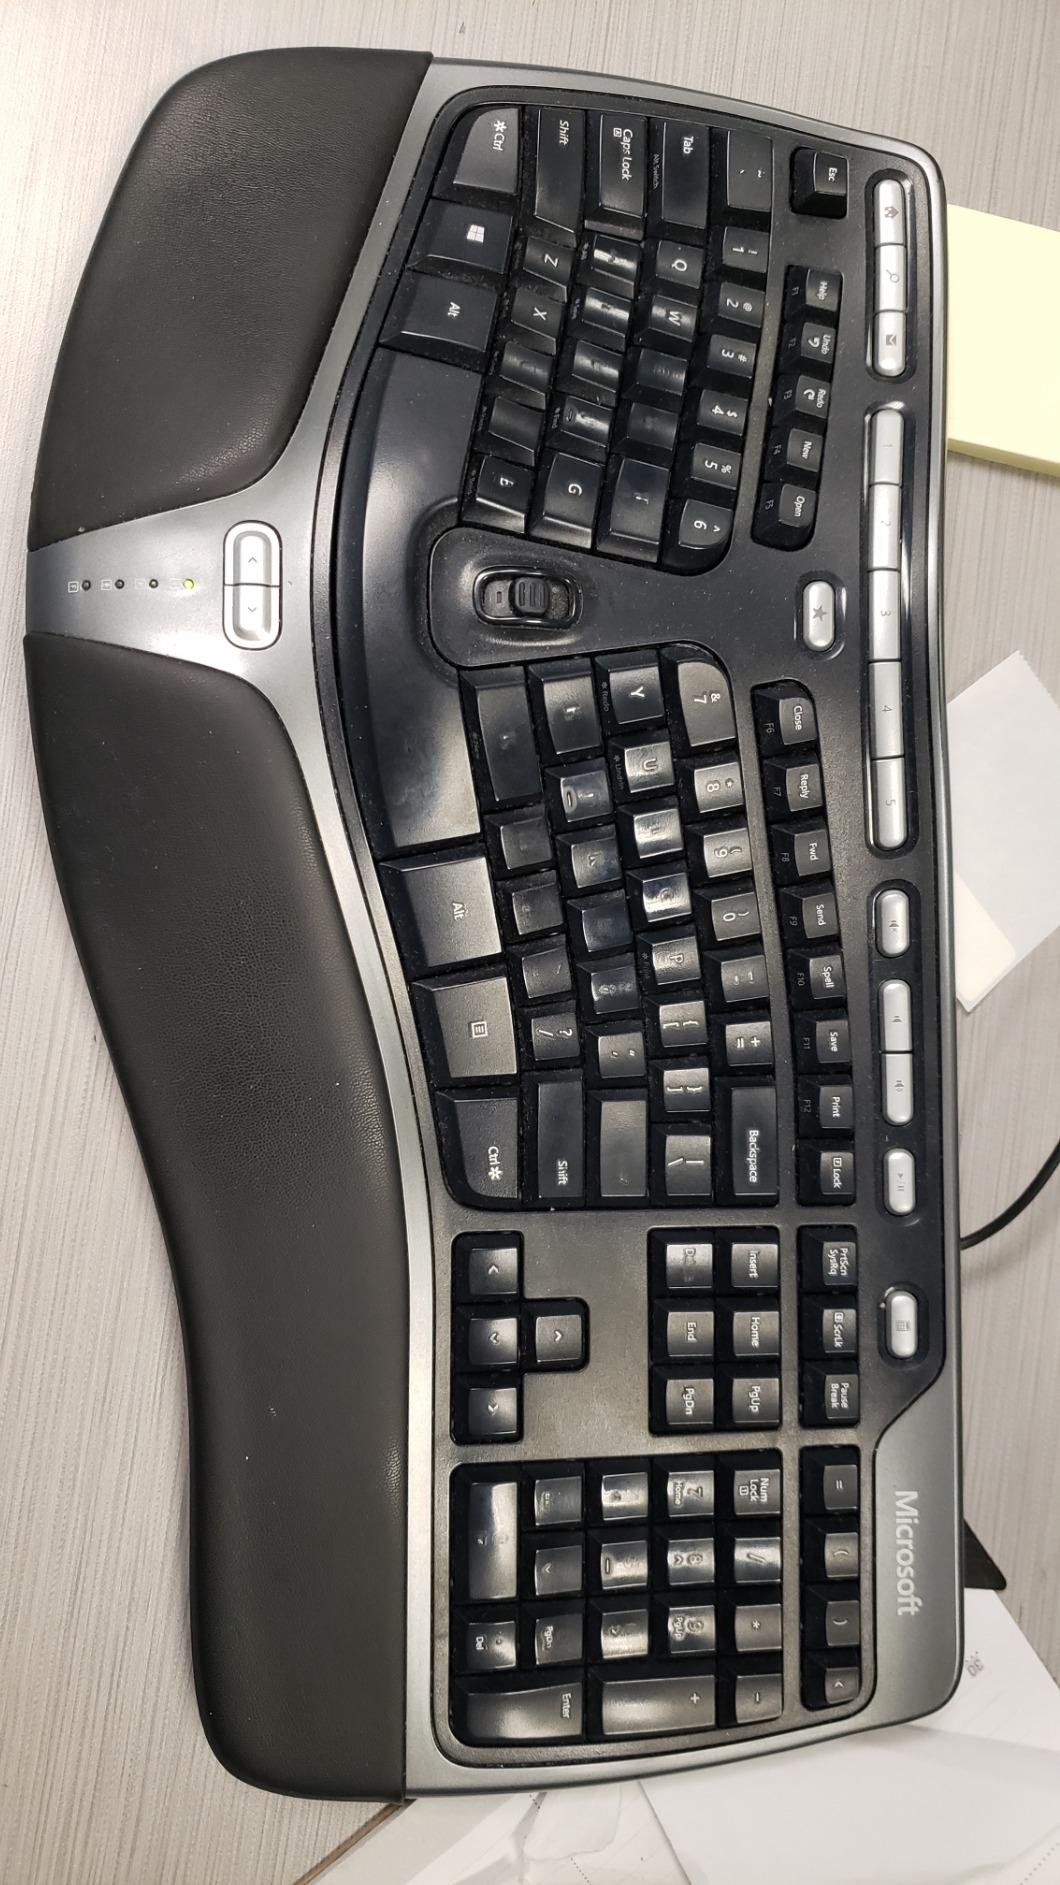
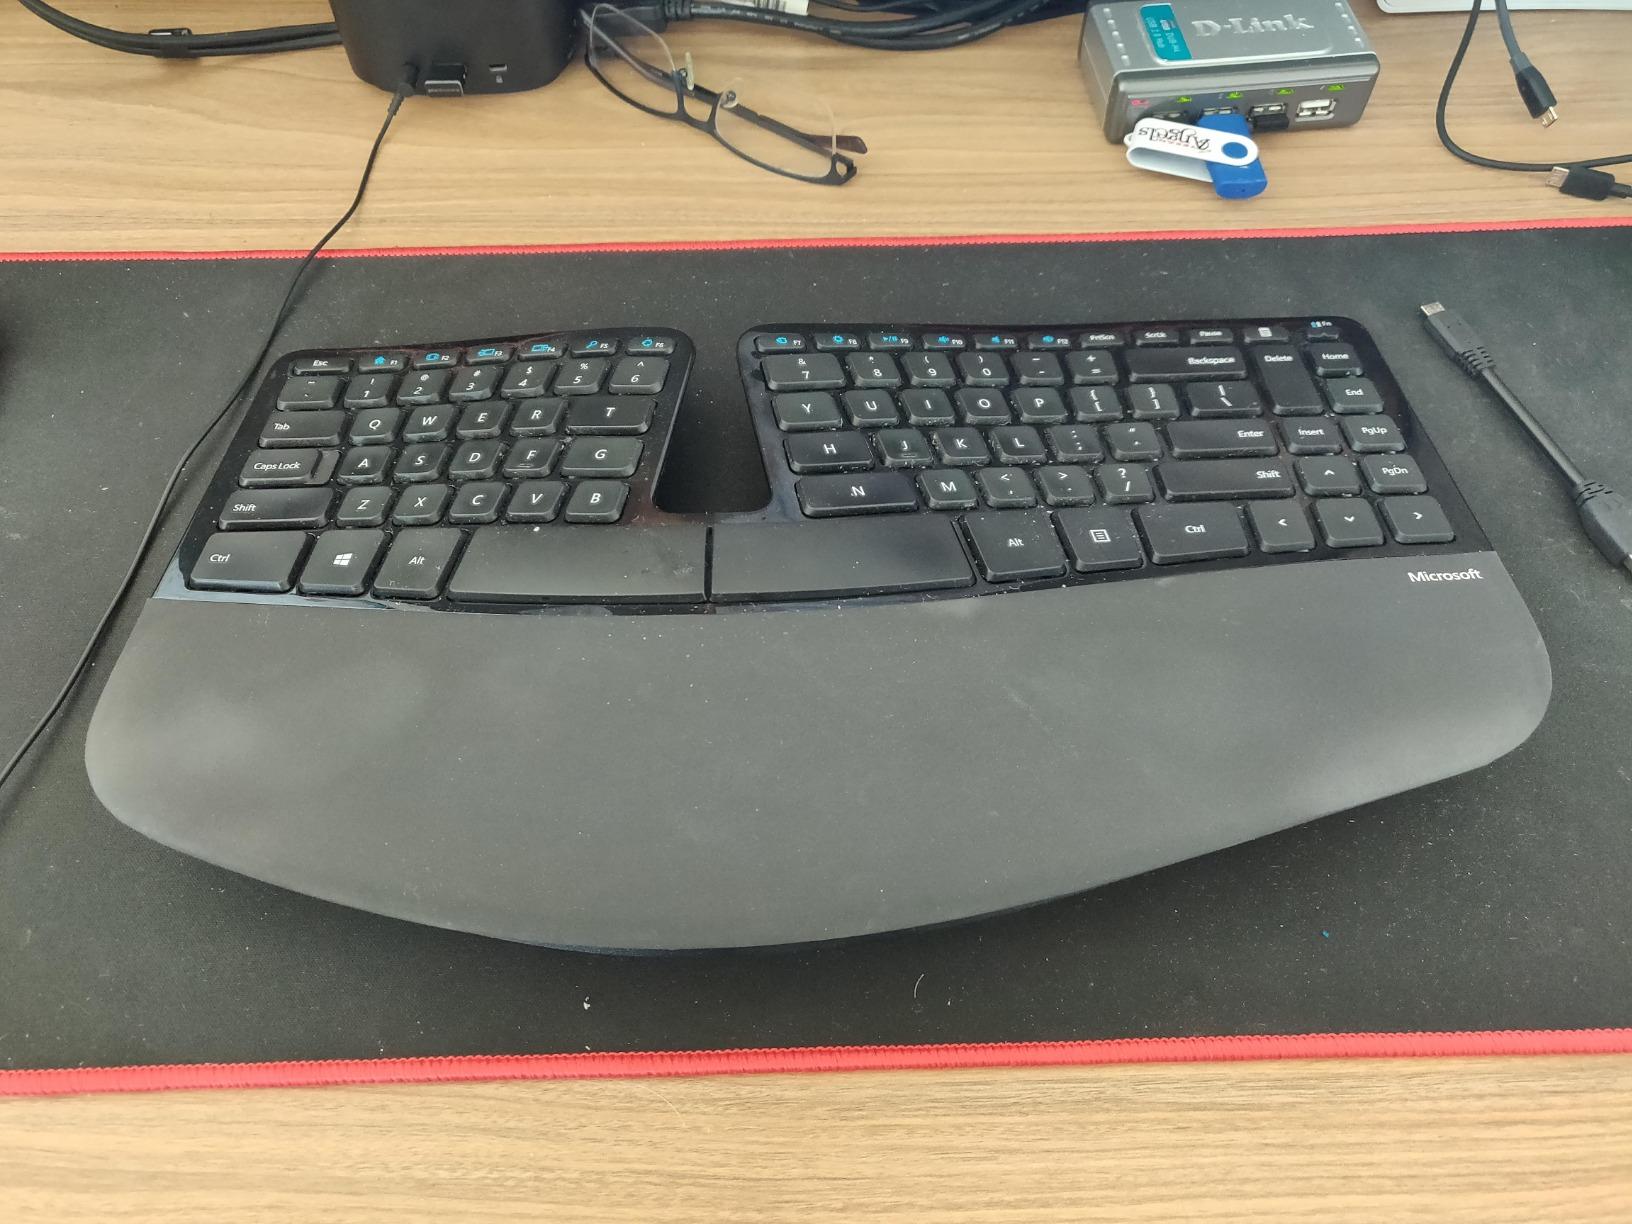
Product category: keyboard
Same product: no